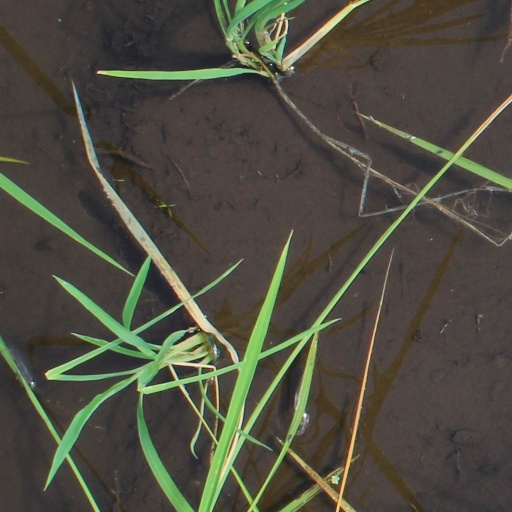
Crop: rice